Murzyn

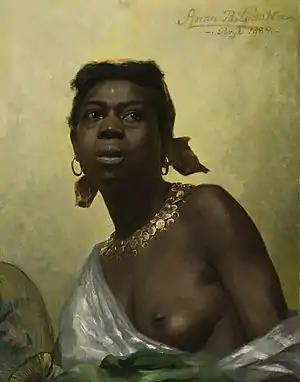
"A Negress" ("Murzynka") by Anna Bilińska-Bohdanowicz, 1884

A famous children's poem "Murzynek Bambo" has been criticized for imprinting a stereotypical image of an African child. Others argue that the poem should be seen in the context of its time, and that commentators should not go overboard in analysing it.